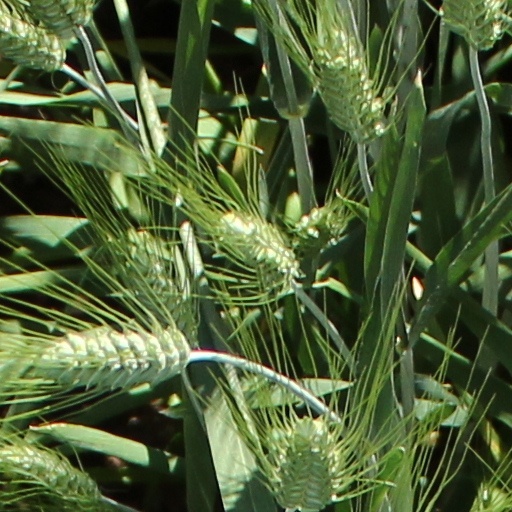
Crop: wheat